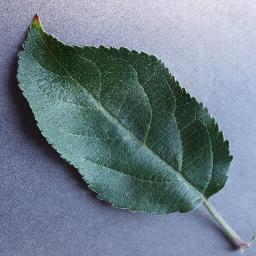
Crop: apple
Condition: healthy